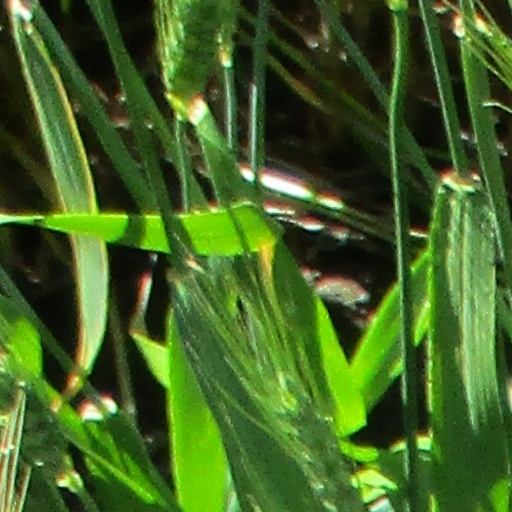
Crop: wheat